Kiely Williams

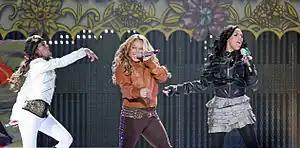
Kiely (right) performing with the Cheetah Girls on "One World Tour"

In April 2006, the Cheetah Girls began filming the sequel musical film "The Cheetah Girls 2". Raven-Symoné returned for the film, which was shot on location in Barcelona, Spain. "The Cheetah Girls 2" premiered on August 26, 2006, and received over 8.1 million viewers, making it the highest-rated premiere for a Disney Channel Original Movie at the time. The film's soundtrack album was certified platinum by the RIAA. The Cheetah Girls released their second studio album "TCG" on September 25, 2007, which featured the single "Fuego".